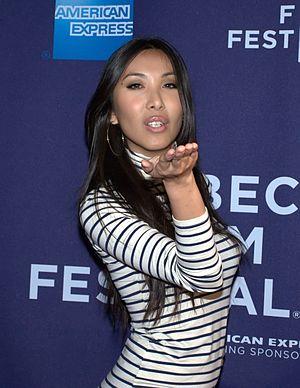
La transidentité est le fait, pour une personne transgenre, d'avoir une identité de genre différente du sexe assigné à la naissance, contrairement à une personne cisgenre. Les termes « transsexuel » et « transsexualisme » sont des termes médicaux anciens, abandonnés par les médecins et considérés comme pathologisants par les militants francophones.